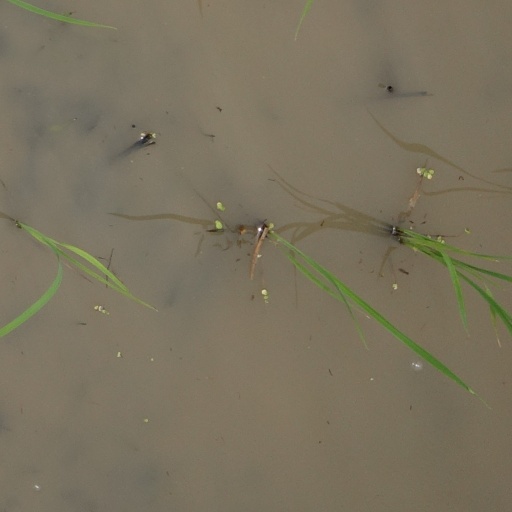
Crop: rice